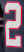
Number: 2